Dmitry Odinets

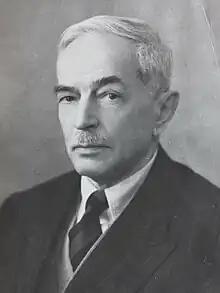
Dimitriy Odinets

Dmitry Mikhaylovich Odinets (10 May 1950) was a Russian Empire politician and Ukrainian statesman.